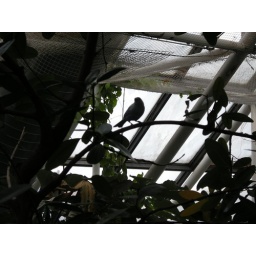
One of the birds in the Rain forest exhibit in Baltimore's National Aquarium